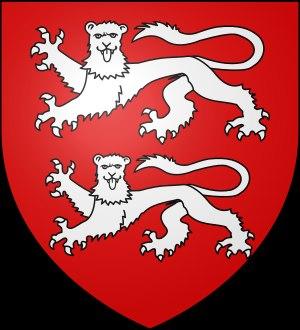
Cugnon est une section de la Ville belge de Bertrix, située en Région wallonne, dans la province de Luxembourg.